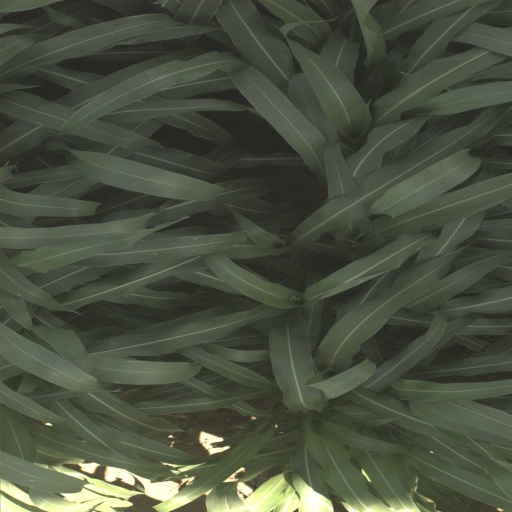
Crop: sorghum